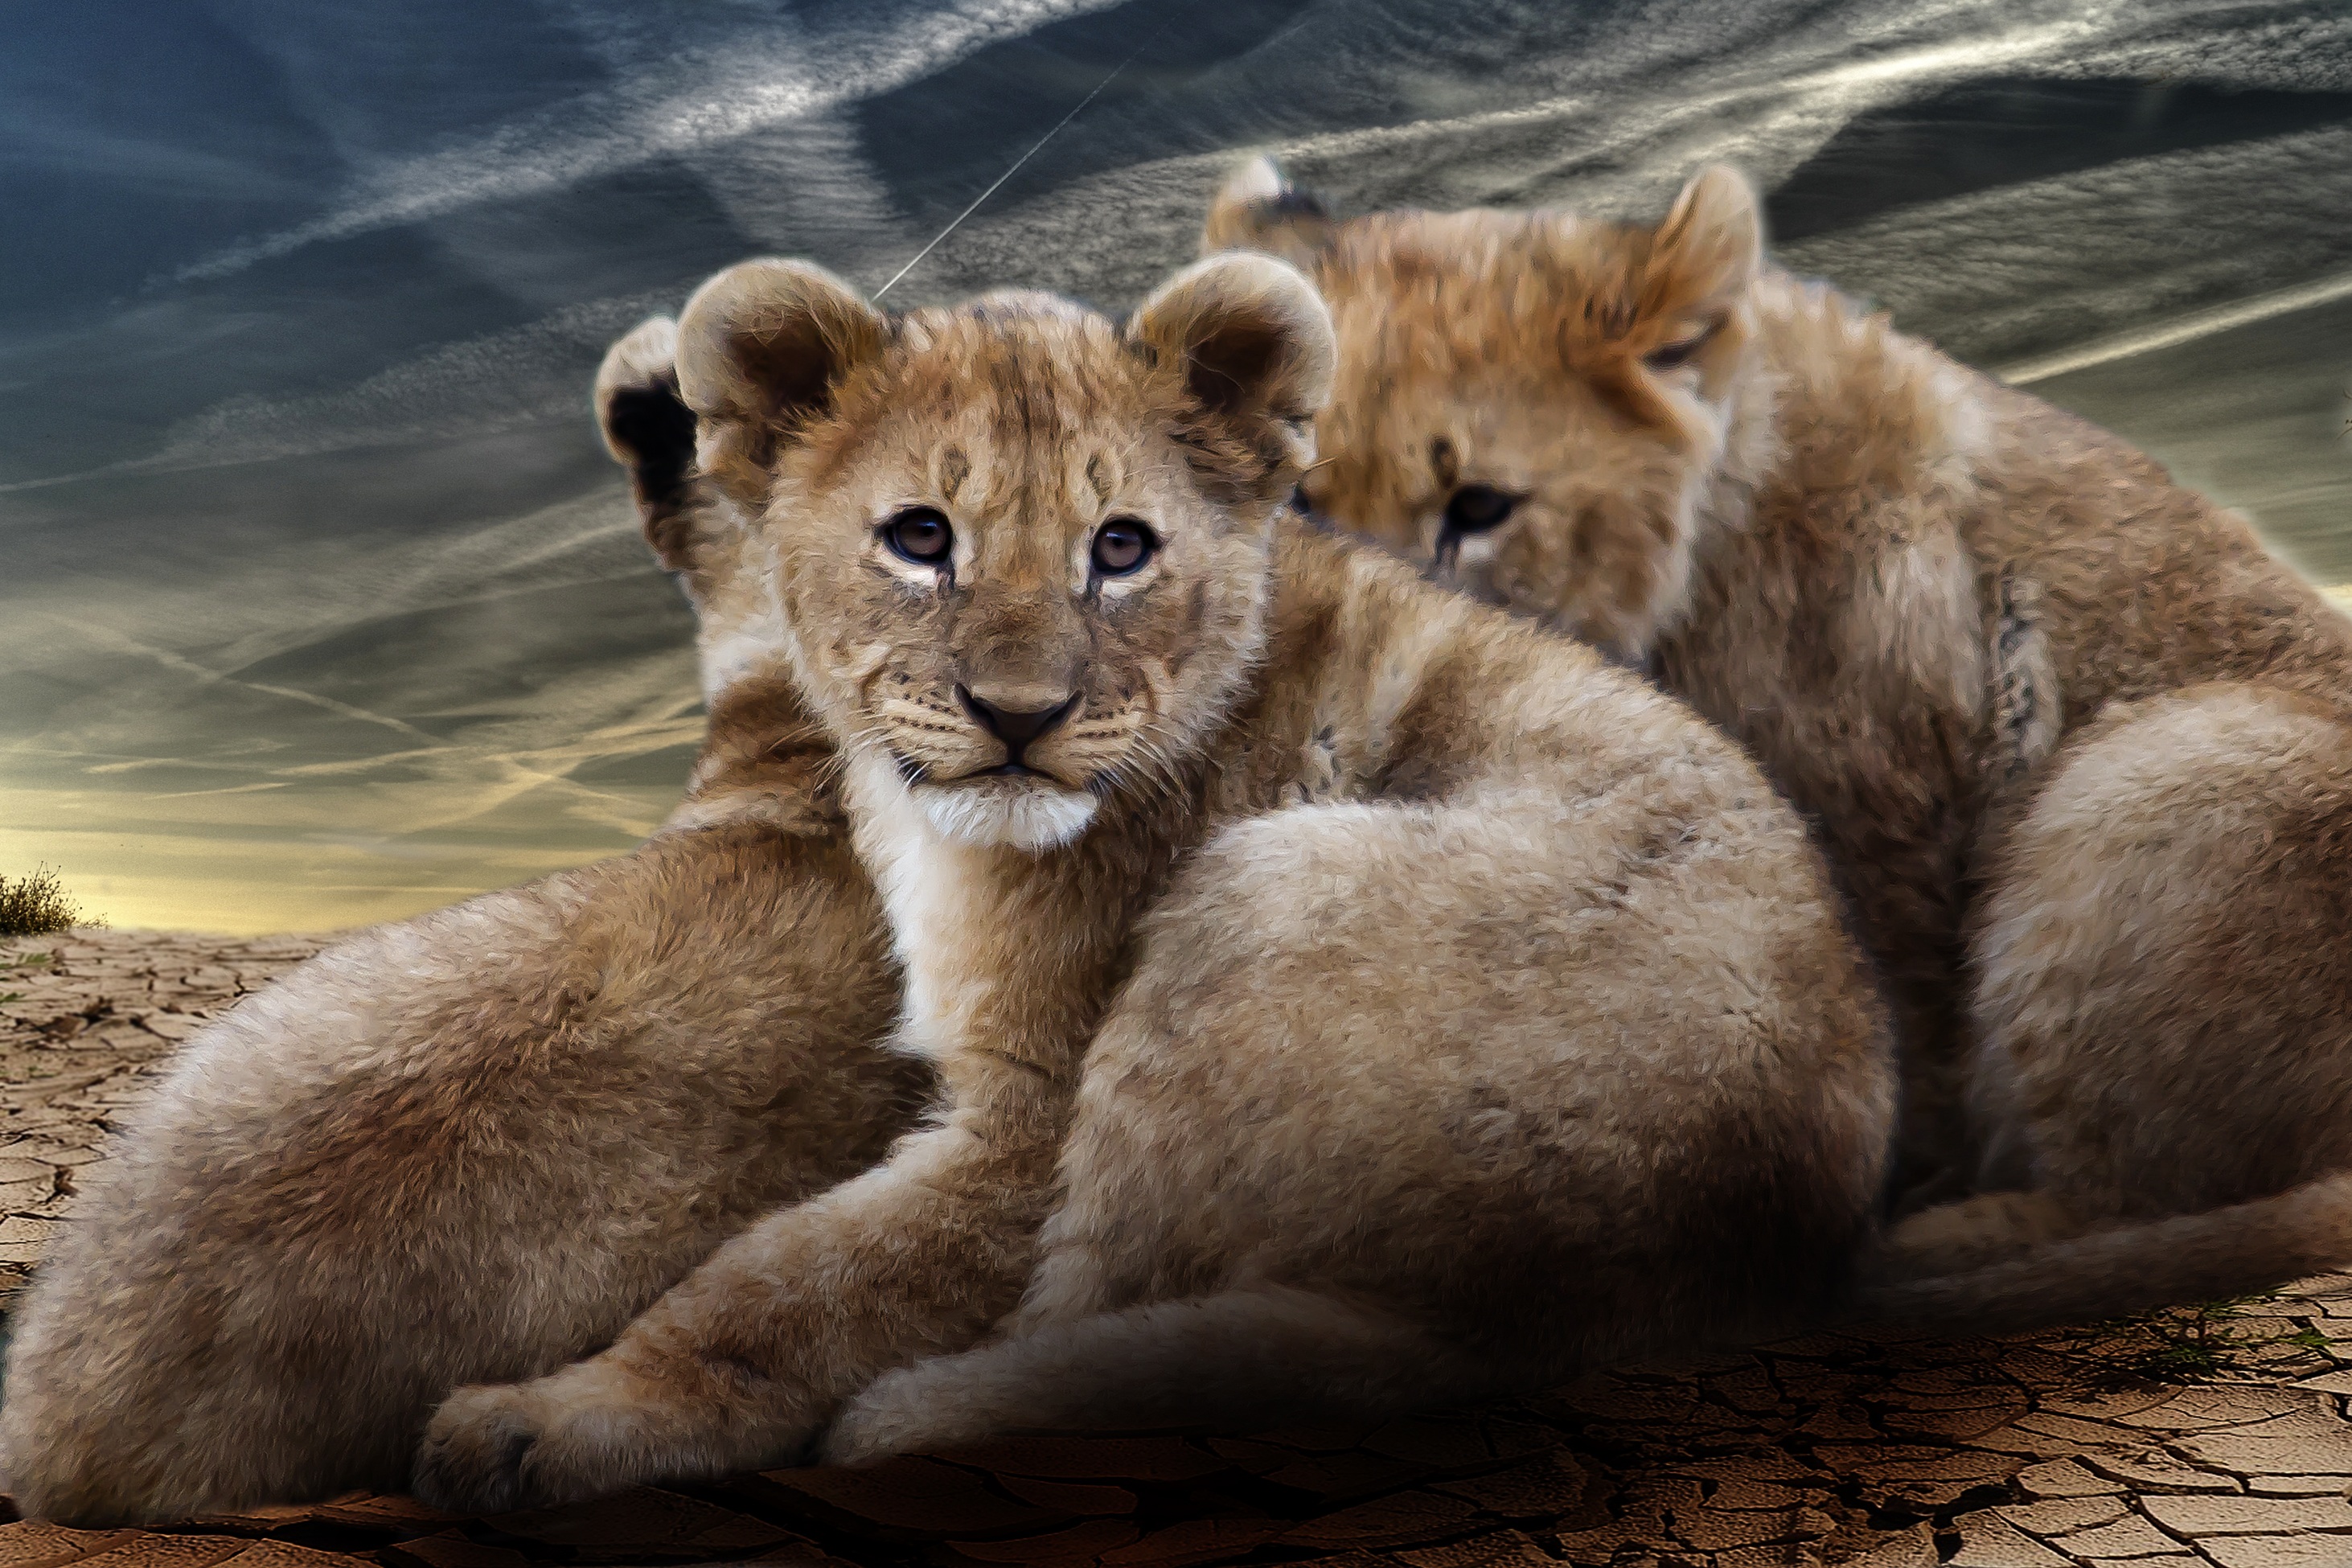
nature, wilderness, sky, play, view, animal, wildlife, wild, fur, cat, africa, mammal, mane, predator, freedom, national park, fauna, lion, lioness, big cat, wild animal, whiskers, vertebrate, wildcat, animal world, safari, wildlife photography, leo, puma, steppe, concerns, carnivores, lion cub, lion's mane, big cats, cat like mammal, dog breed group, lion babies